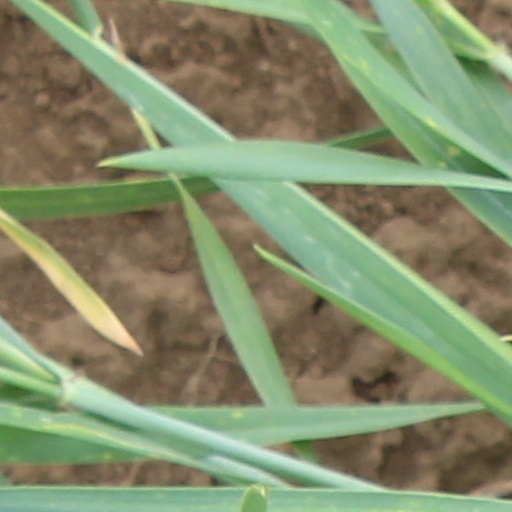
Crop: wheat